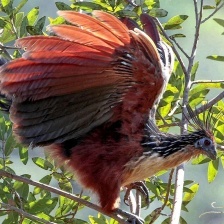
Species: HOATZIN
Scientific name: OPHISTHOCOMUS HOAZIN